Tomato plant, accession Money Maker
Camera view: vertical (180 deg); turntable rotation: 0 degrees
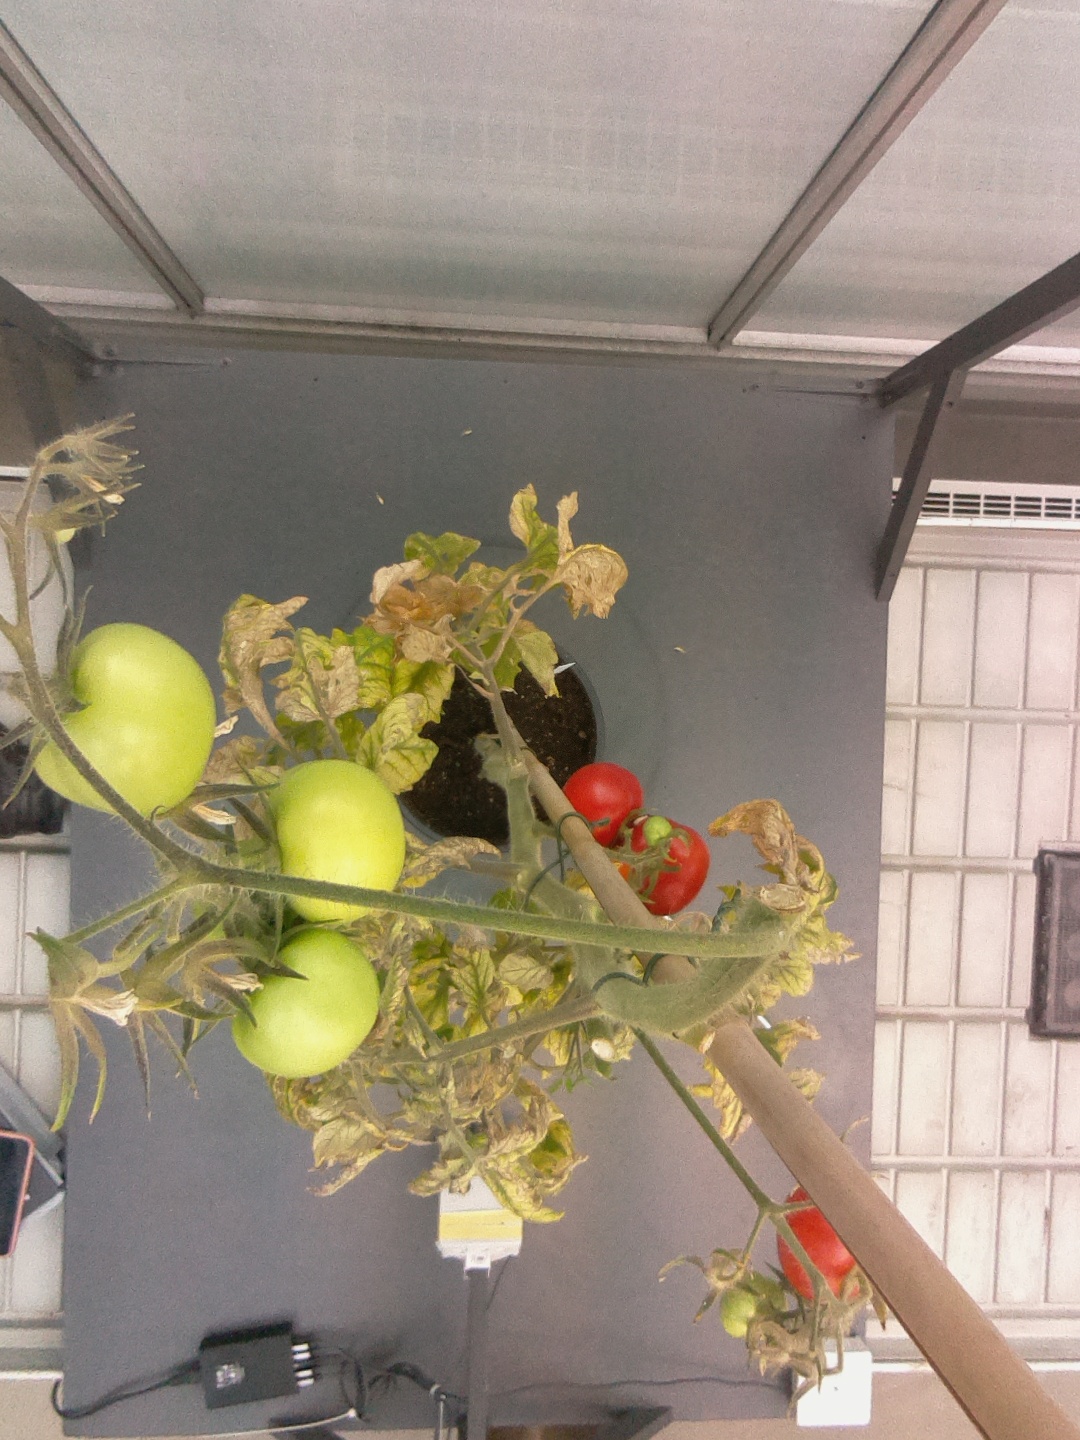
BBCH growth stage 85: 50%-60% of fruits show typical fully ripe color